Yeda Crusius

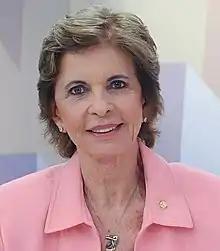
Crusius in 2017

Yeda Rorato Crusius (born July 26, 1944) is an economist and was governor of the Brazilian state of Rio Grande do Sul from January 1, 2007, until December 31, 2010. She was the first female governor of the state. She wrote her autobiography.